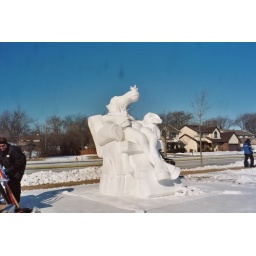
Horse, with bird on nose, sitting in a big chair. He holds a bag of carrots e TV remote control.